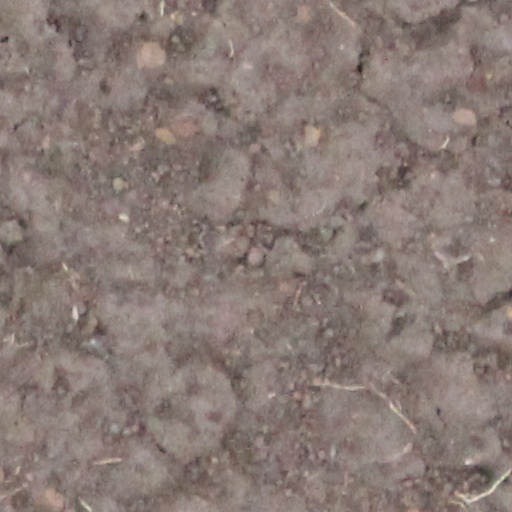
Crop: wheat